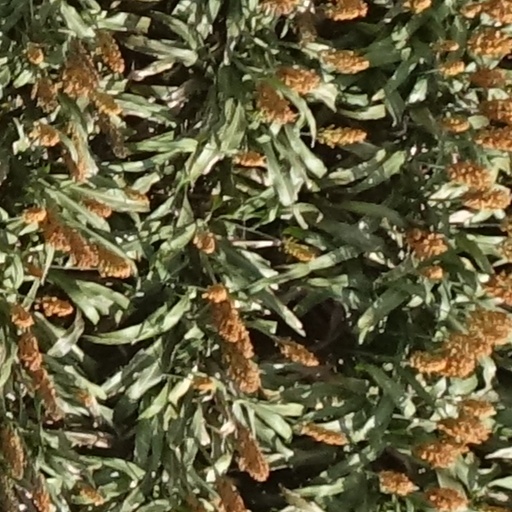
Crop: sorghum